Census in the United Kingdom

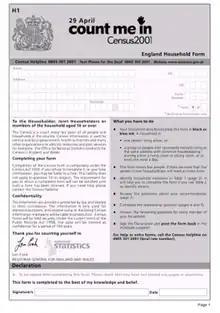
Form used to poll English households during the 2001 Census

Coincident full censuses have taken place in the different jurisdictions of the United Kingdom every ten years since 1801, with the exceptions of 1941 (during the Second World War), Ireland in 1921/Northern Ireland in 1931, and Scotland in 2021. In addition to providing detailed information about national demographics, the results of the census play an important part in the calculation of resource allocation to regional and local service providers by the UK government.